Interstate 384

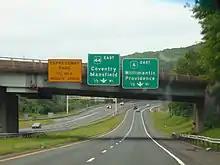
I-384 at US 6 and US 44, its eastern end

I-384 officially begins at I-84 eastbound exit 59 at the East Hartford–Manchester town line, as the right two lanes of traffic split from the I-84 mainline. The highway can also be accessed from the I-84 eastbound high-occupancy vehicle lane (HOV lane), and westbound I-384 traffic can also access the HOV lane on westbound I-84. Westbound I-84 access to I-384 is provided through a complex interchange that also provides access from Pleasant Valley Road near The Shoppes at Buckland Hills and from I-291. I-384's first exit is for Spencer Street. The eastbound ramp is on the I-384 mainline, while the westbound ramp comes from a split in the I-84 interchange ramp. Just east of the Spencer Street overpass, the ramp from westbound I-84 joins the I-384 mainline and the HOV lane becomes a conventional lane. I-384 continues along the southern part of Manchester. It has one interchange before it intersects Route 83, which provides access to Manchester Center. After one more interchange in Manchester, it crosses into Bolton, where it has a partial interchange with Route 85. Shortly after the interchange, I-384 ends as it meets the US 6/US 44 concurrency just west of its eastern split at Bolton Notch.